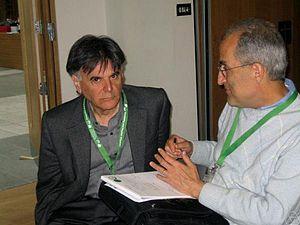
Graeme Bryce Segal est un mathématicien et physicien australien, spécialiste de topologie algébrique et de ses applications à la physique mathématique. Il est aujourd'hui professeur à l'Université d'Oxford.